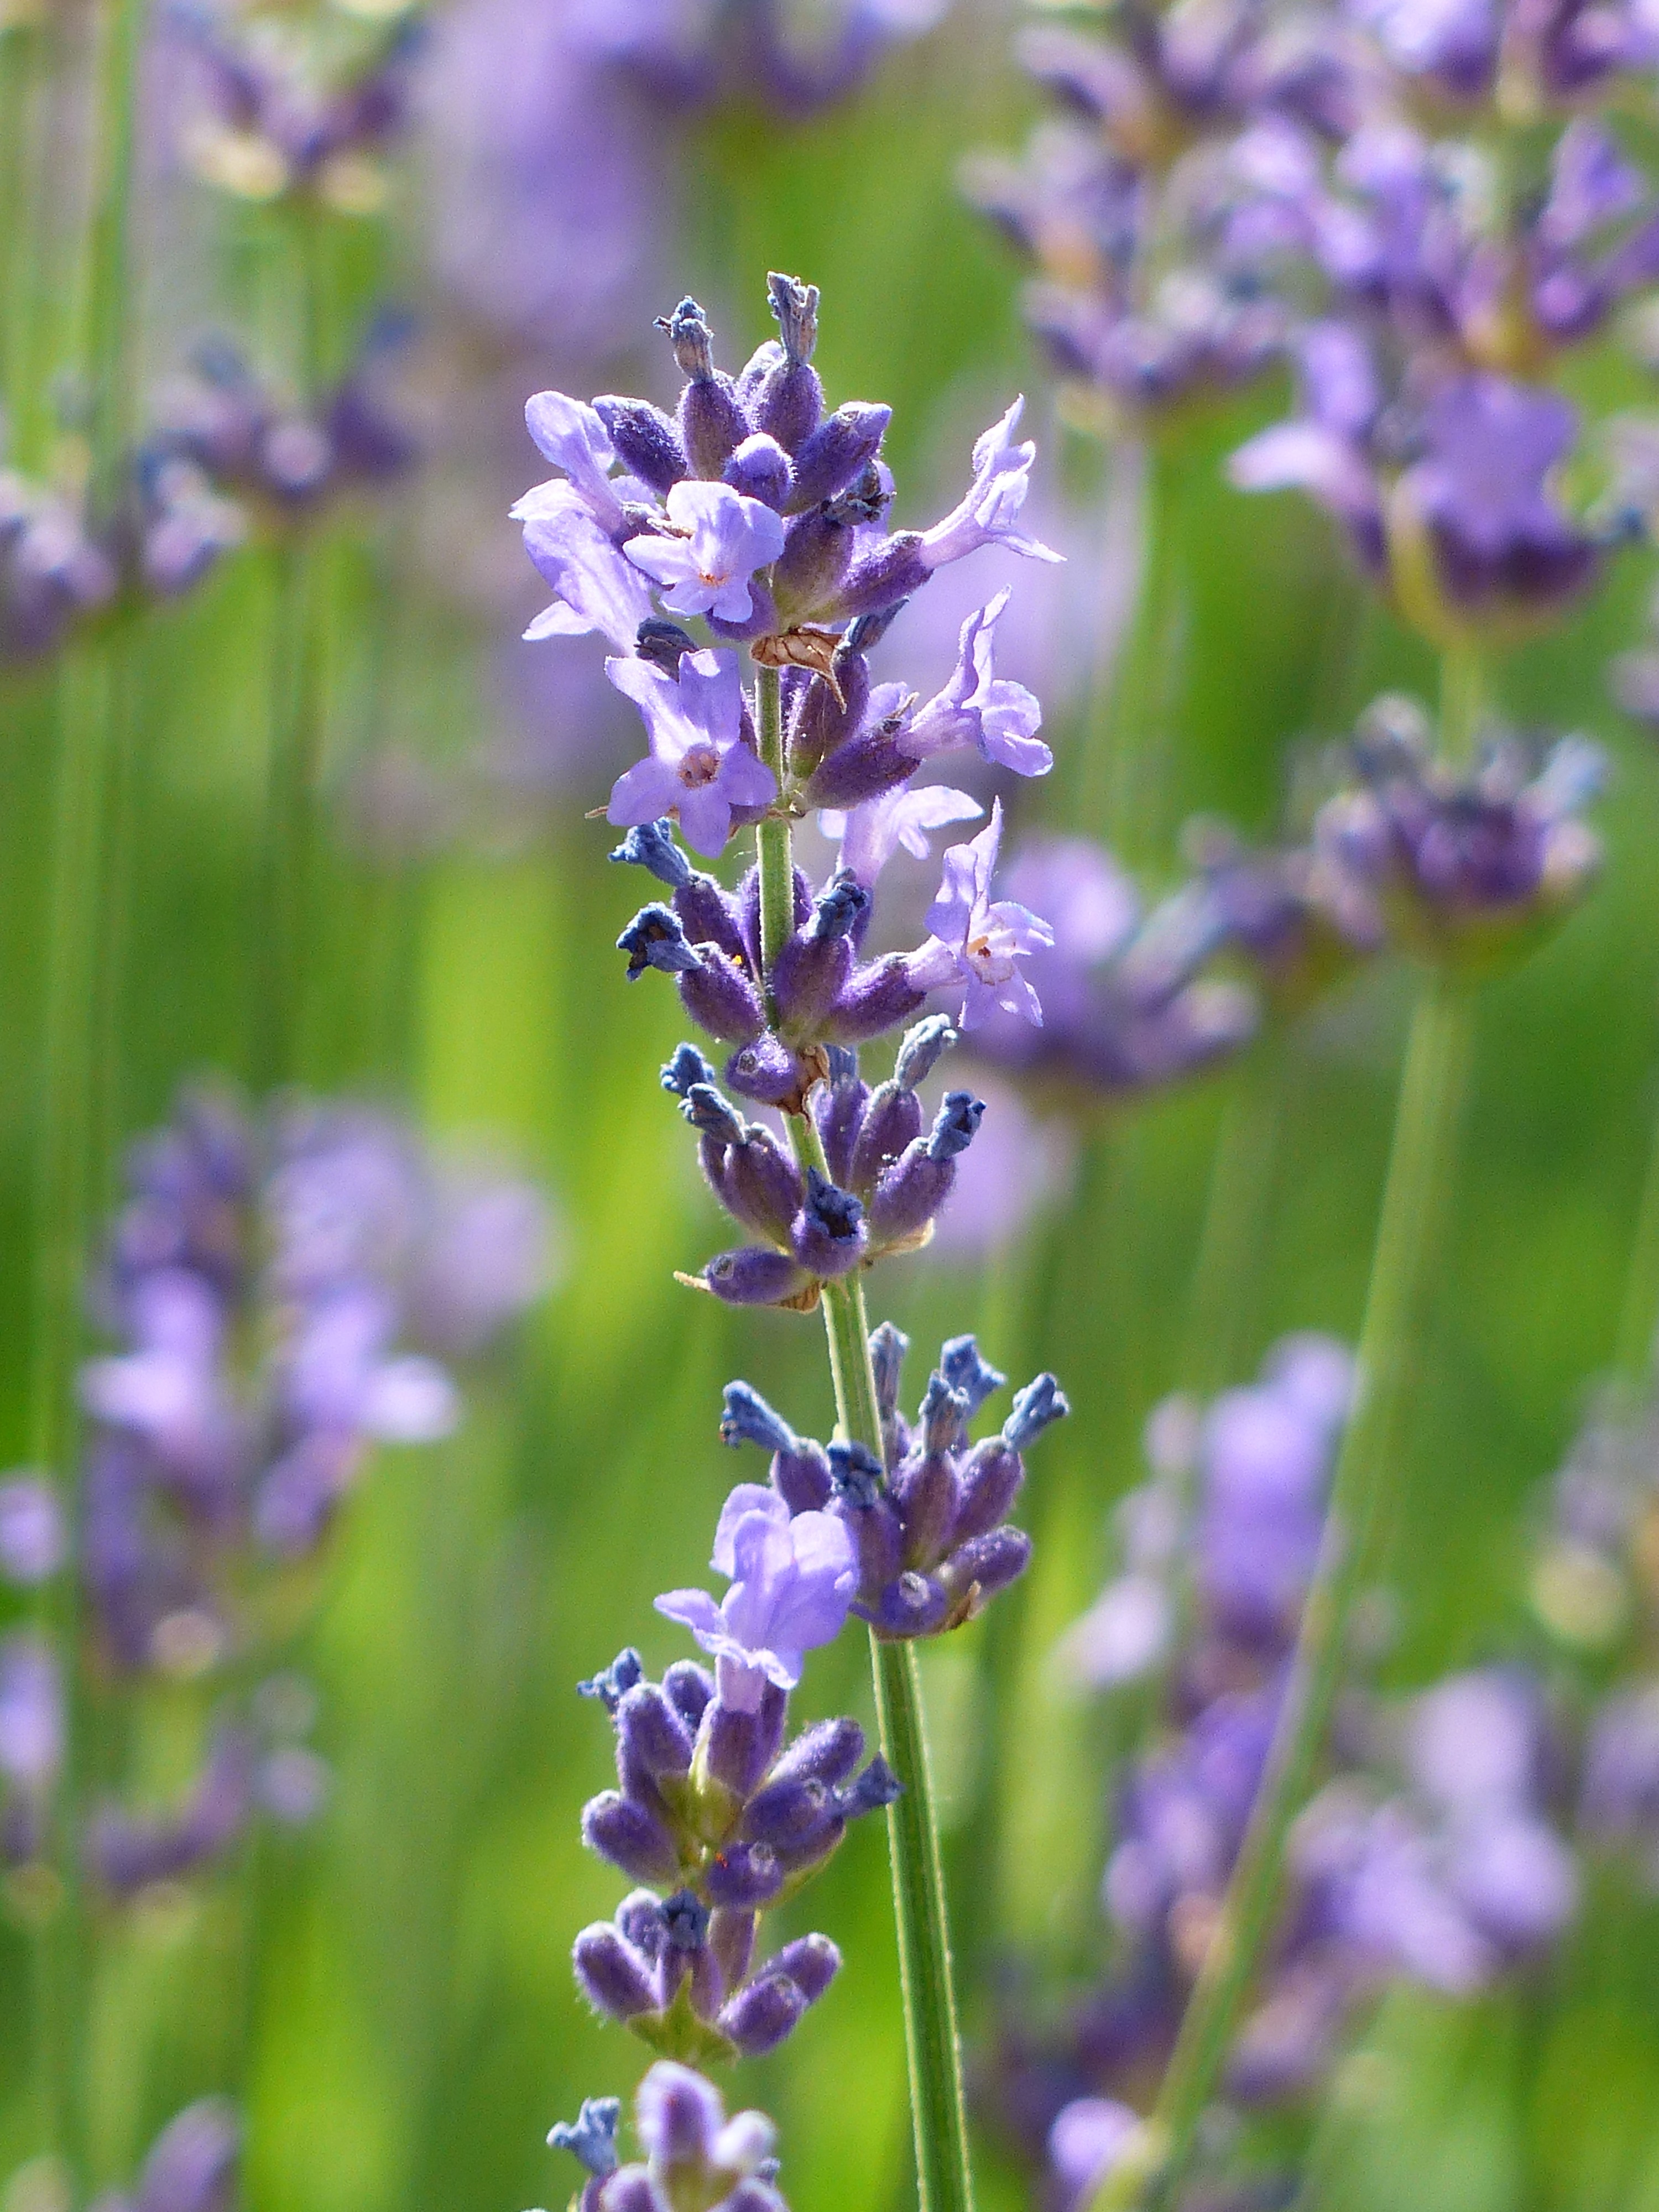
plant, meadow, flower, purple, herb, crop, botany, flora, lavender, wildflower, violet, ornamental plant, lavandula, inflorescence, flowering plant, lamiaceae, lavender flowers, true lavender, narrow leaf lavender, lavandula angustifolia, lavandula officinalis, lavandula vera, land plant, english lavender, french lavender, hyssopus, dactylorhiza praetermissa